Rosalind Hall

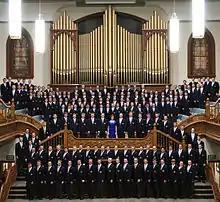
Members of BYU's Men's Chorus, under the direction of Rosalind Hall.

Rosalind Hall is a former director of the Men's Chorus and Concert Choir at Brigham Young University (BYU). In 2020, Hall retired after over 20 years in that role.